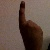
The image shows a hand gesture representing the number 1 in Indian Sign Language.